Chitresh Das

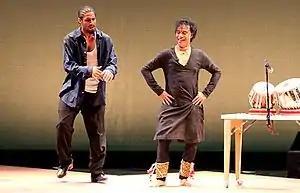
Chitresh Das and Jason Samuels Smith perform "India Jazz Suites" in 2009.

In 2004, Das was featured on a national PBS program, and in a BBC series "Eighty Treasures Around the World"; the program featured Das performing in a historic court in Calcutta. He was also featured in the PBS series "Indians in America". In January 2005 and 2006, Das' solo performances were featured on national Indian television. In 2007, he was featured on PBS station KQED's performing arts profile show "Spark".